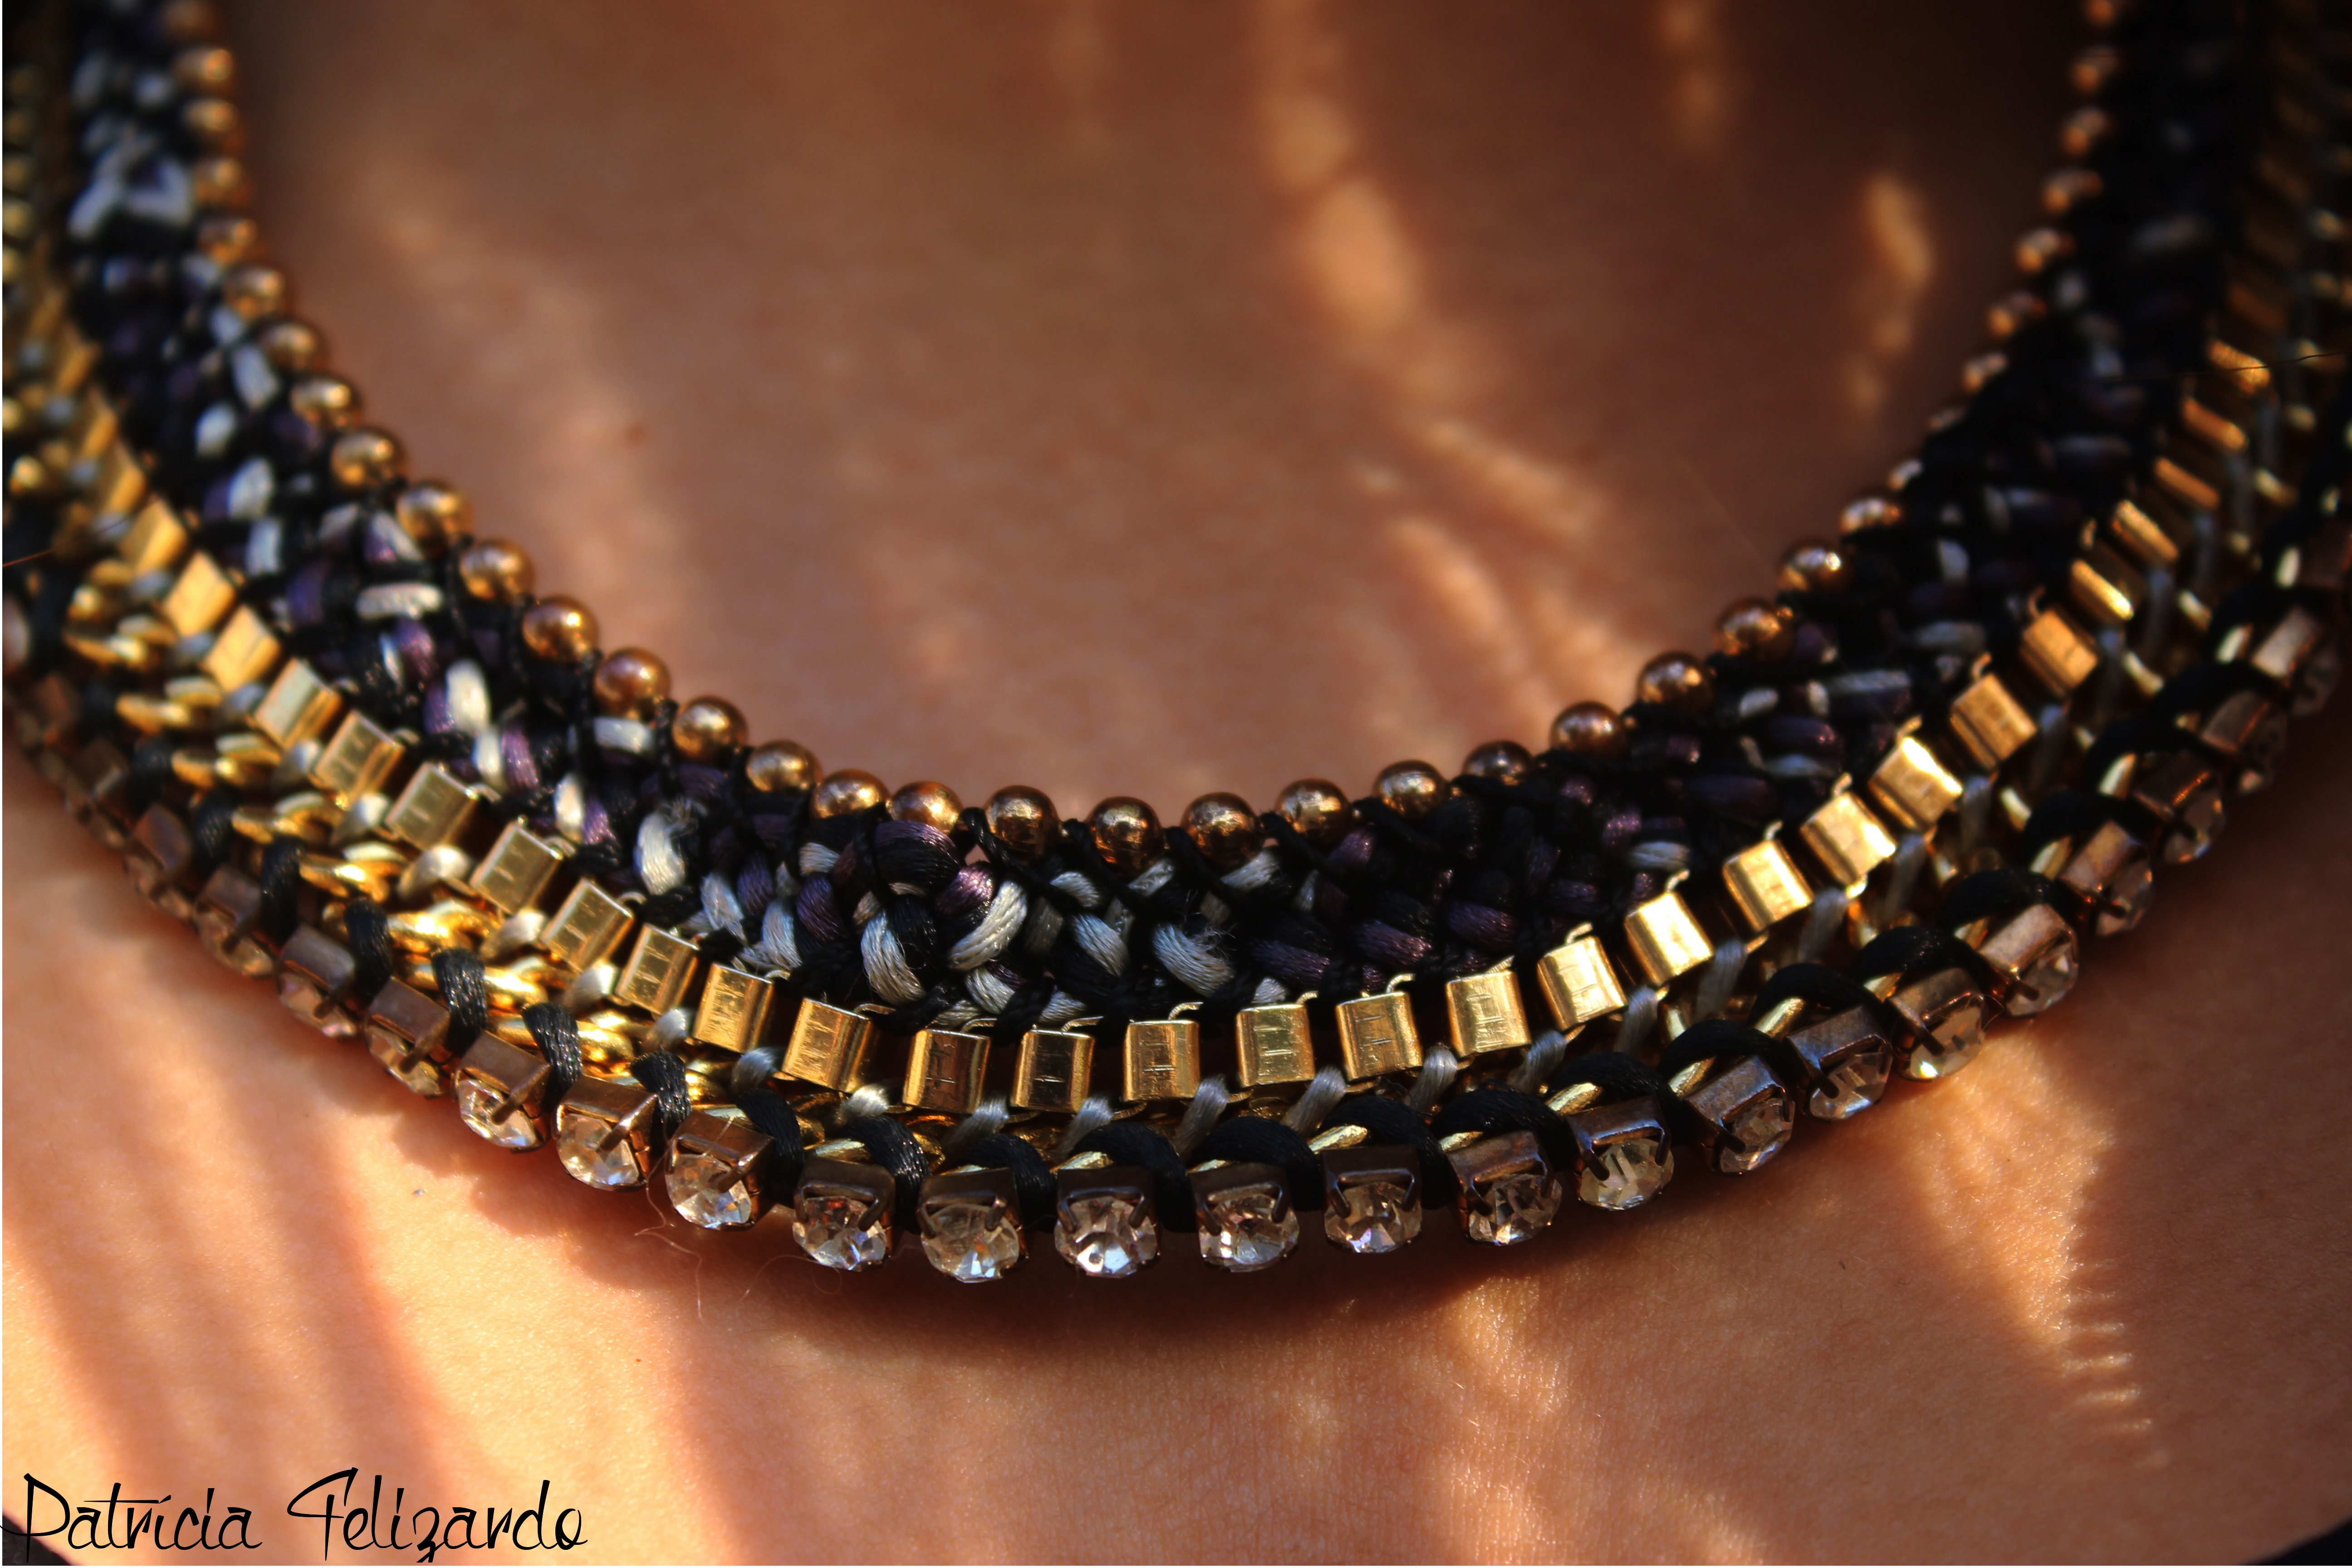
woman, chain, bead, material, necklace, bracelet, jewellery, art, paste, sets, fashion accessory